Bora Laskin

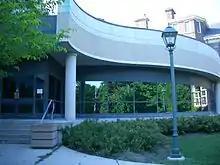
Bora Laskin Law Library at the University of Toronto

Bora Laskin received honorary degrees from many Canadian and international universities, these include: